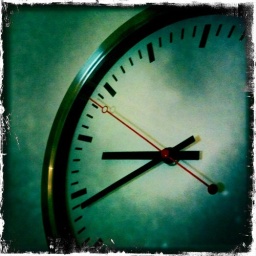
Found this clock in a market over in Balmain, think it's a real school clock, pretty cool tho. Thu 18 Mar